Dame Mary Cook

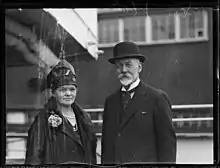
Cook and her husband some time in the 1920s

During her husband's term as High Commissioner, Mary Cook played a key role for the Australian Red Cross Society, including representing the Society at a meeting of the International Red Cross Board of Governors in Paris in 1923.